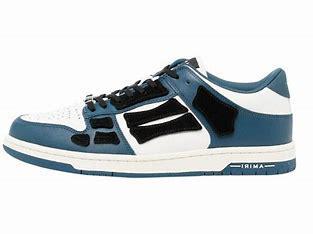
Brand: Amiri
Model: Skel Top